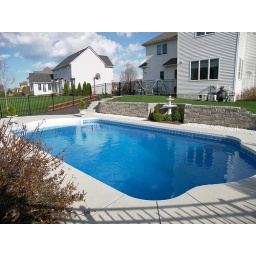
wall built by larry, 18,000 lbs of cement block / fairport house